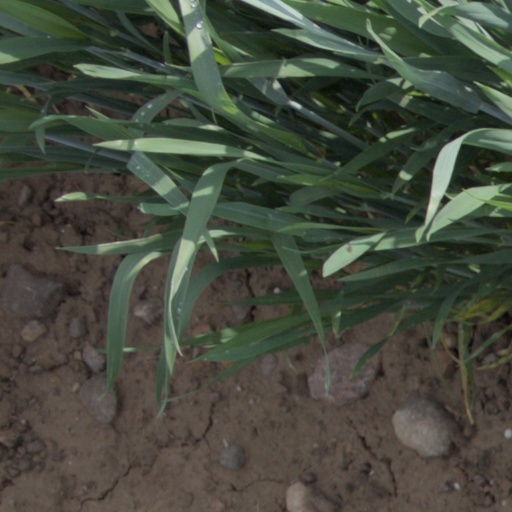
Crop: wheat